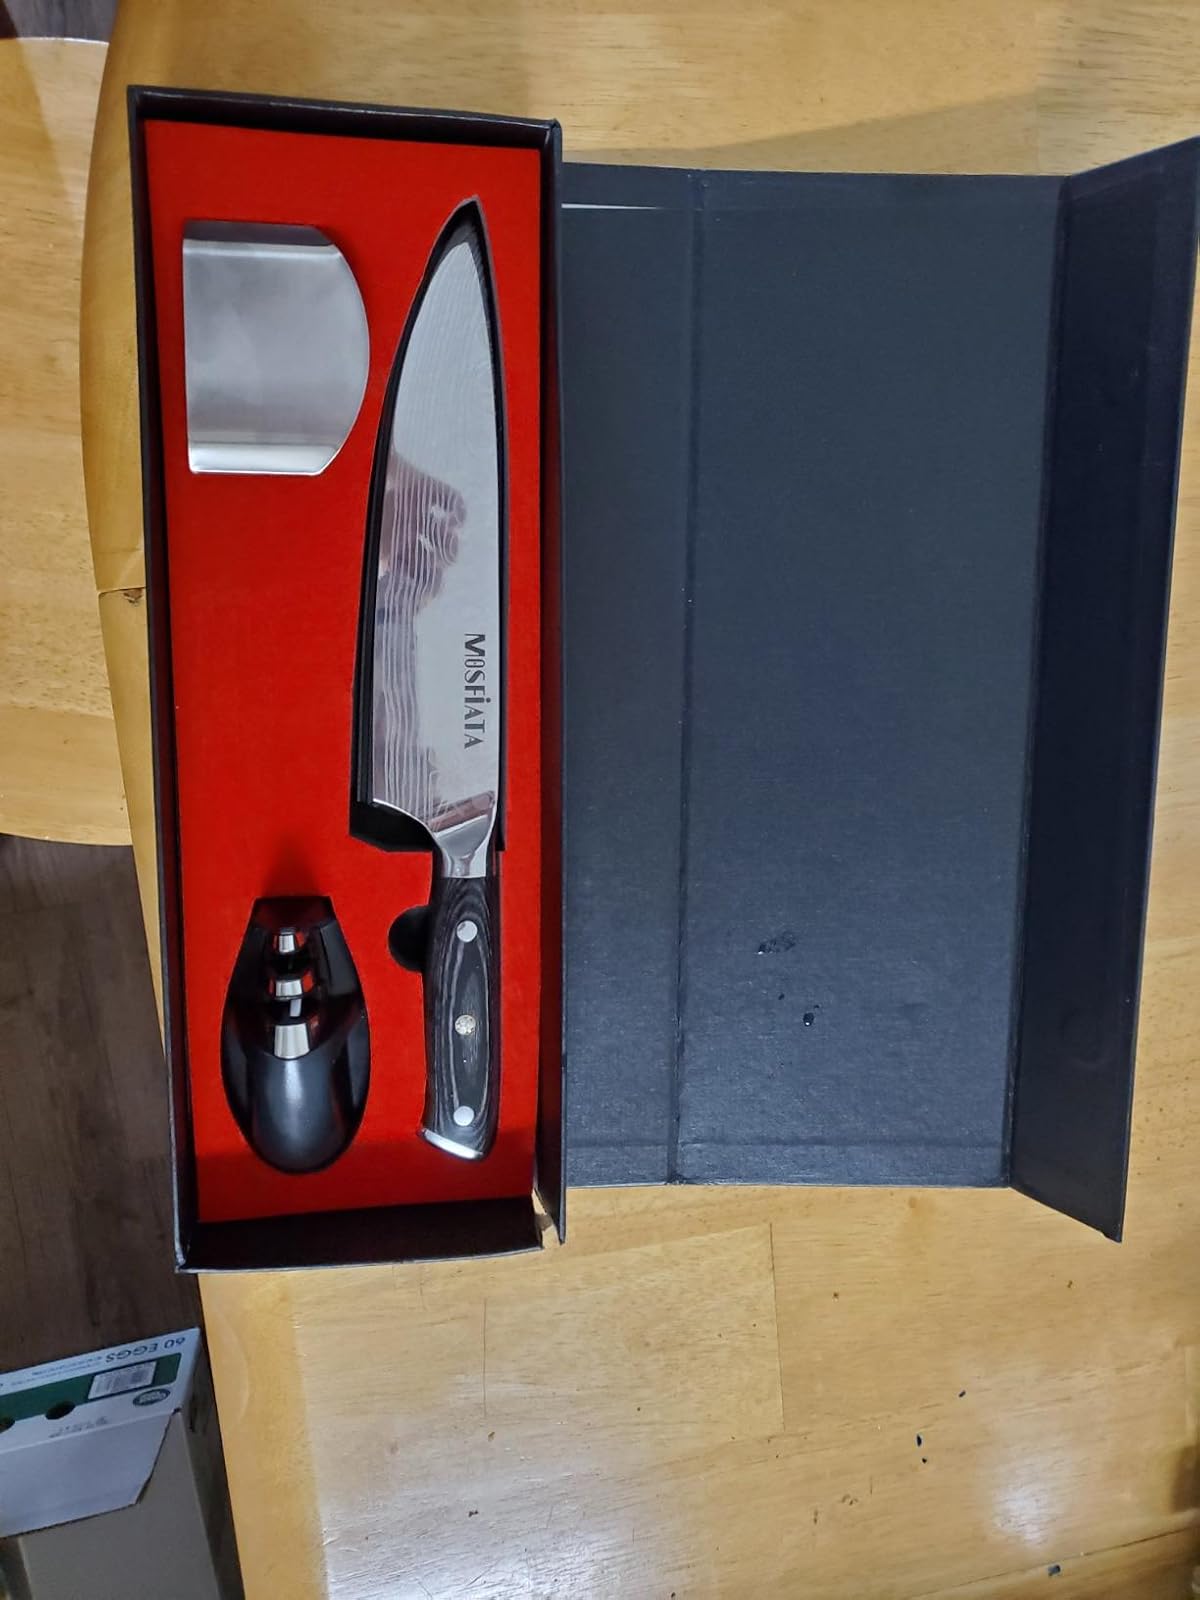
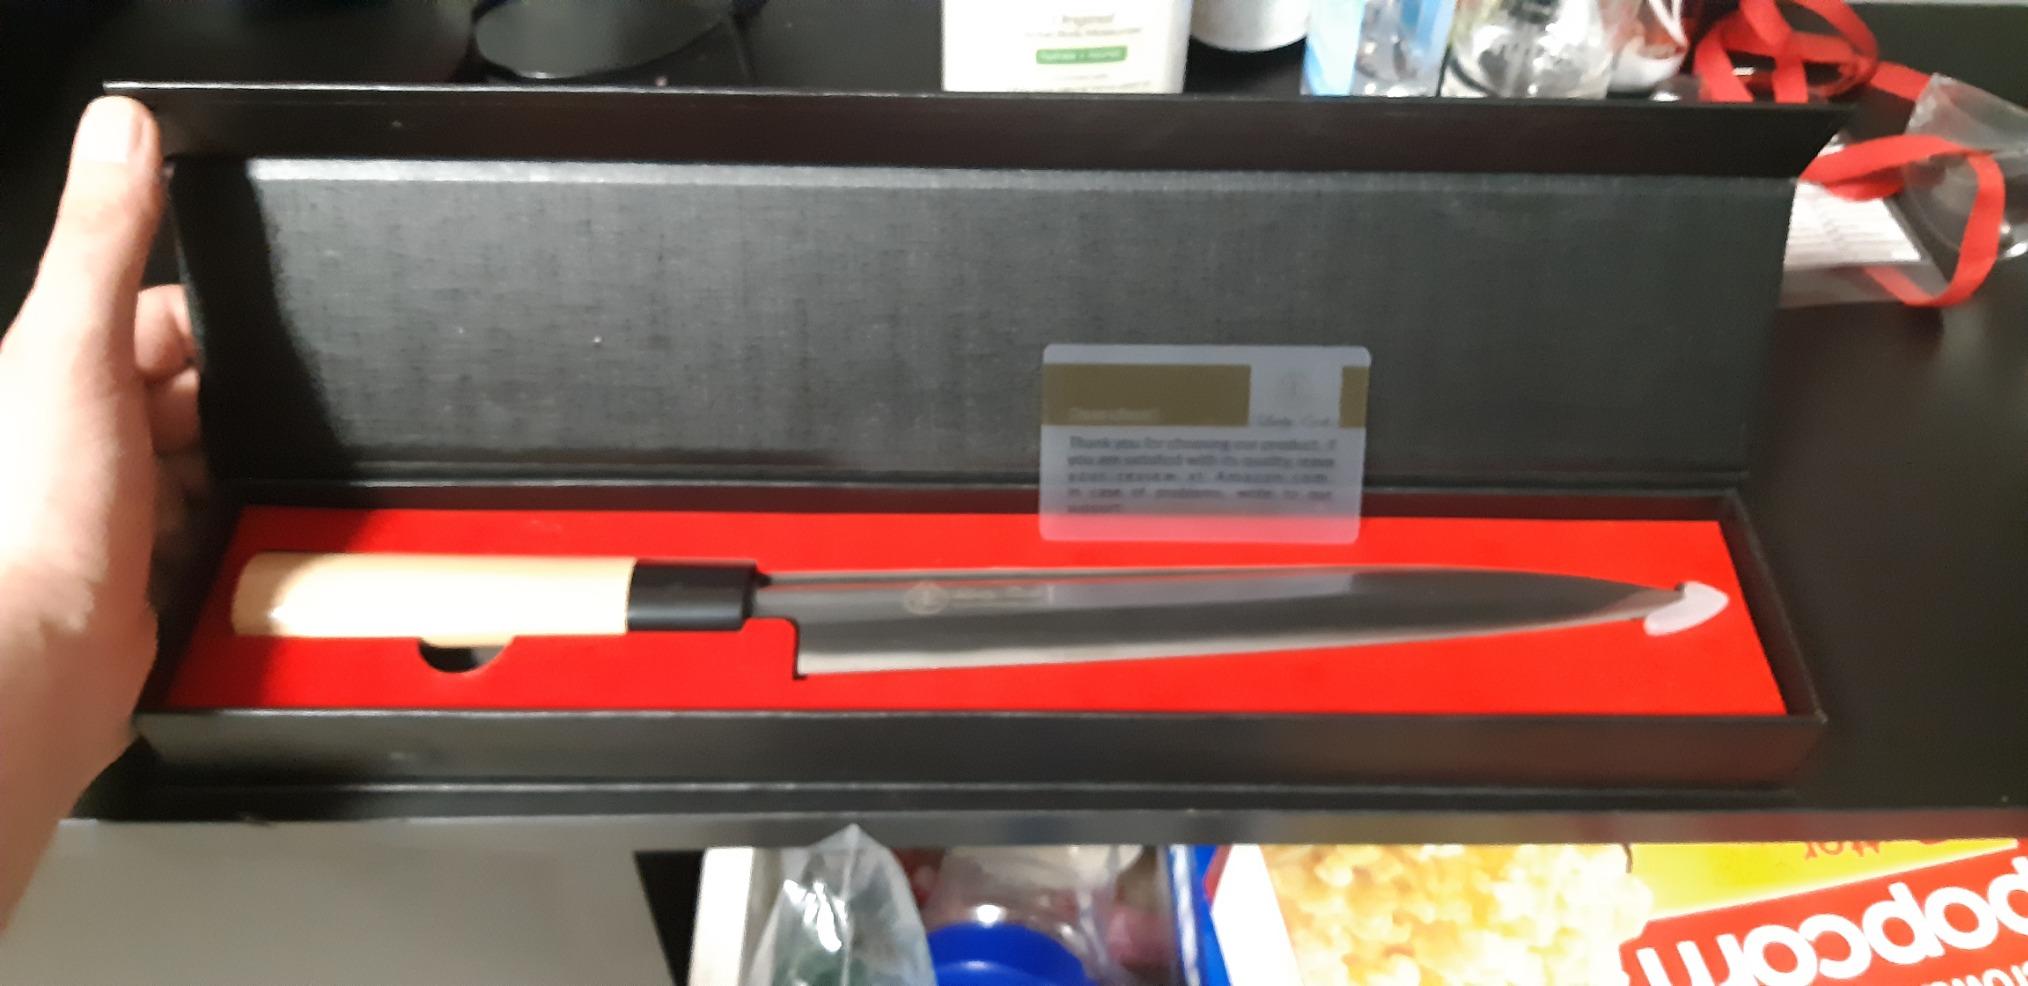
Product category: items_knife
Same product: no